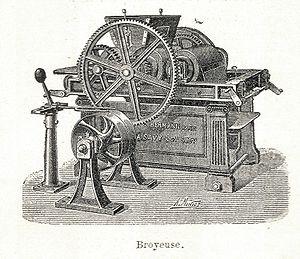
Le chocolat [ ʃɔkɔla], terme d'origine mésoaméricaine, est un aliment plus ou moins sucré produit à partir de la fève de cacao. Celle-ci est fermentée, torréfiée, broyée jusqu'à former une pâte de cacao liquide dont est extraite la matière grasse appelée beurre de cacao. Le chocolat est constitué du mélange, dans des proportions variables, de pâte de cacao, de beurre de cacao et de sucre ; auxquels sont ajoutées éventuellement des épices, comme la vanille, ou des matières grasses végétales.